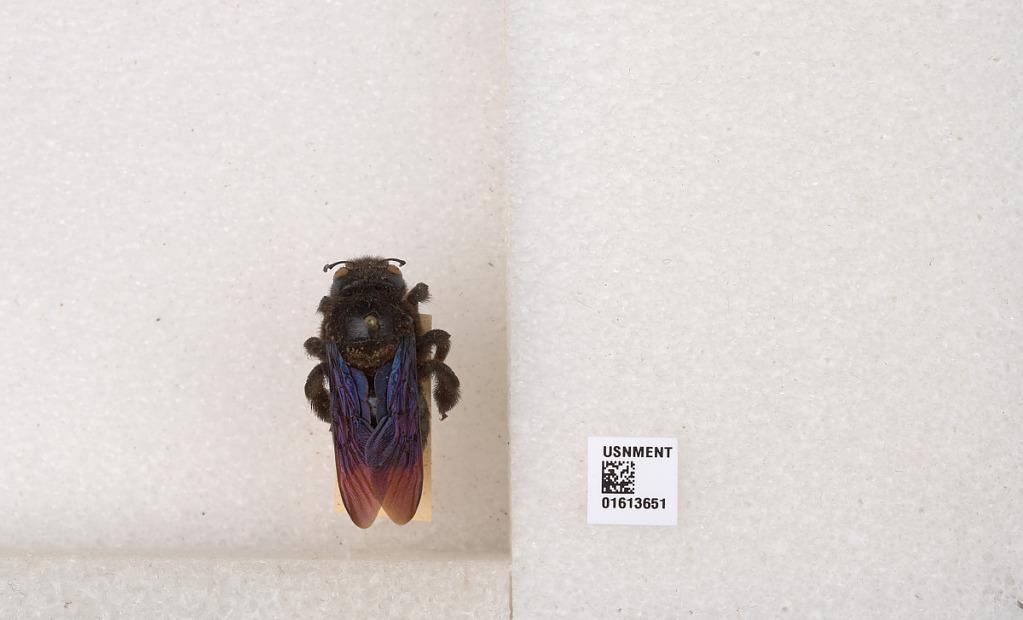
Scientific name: Xylocopa (Xylocopa) violacea (Linnaeus)